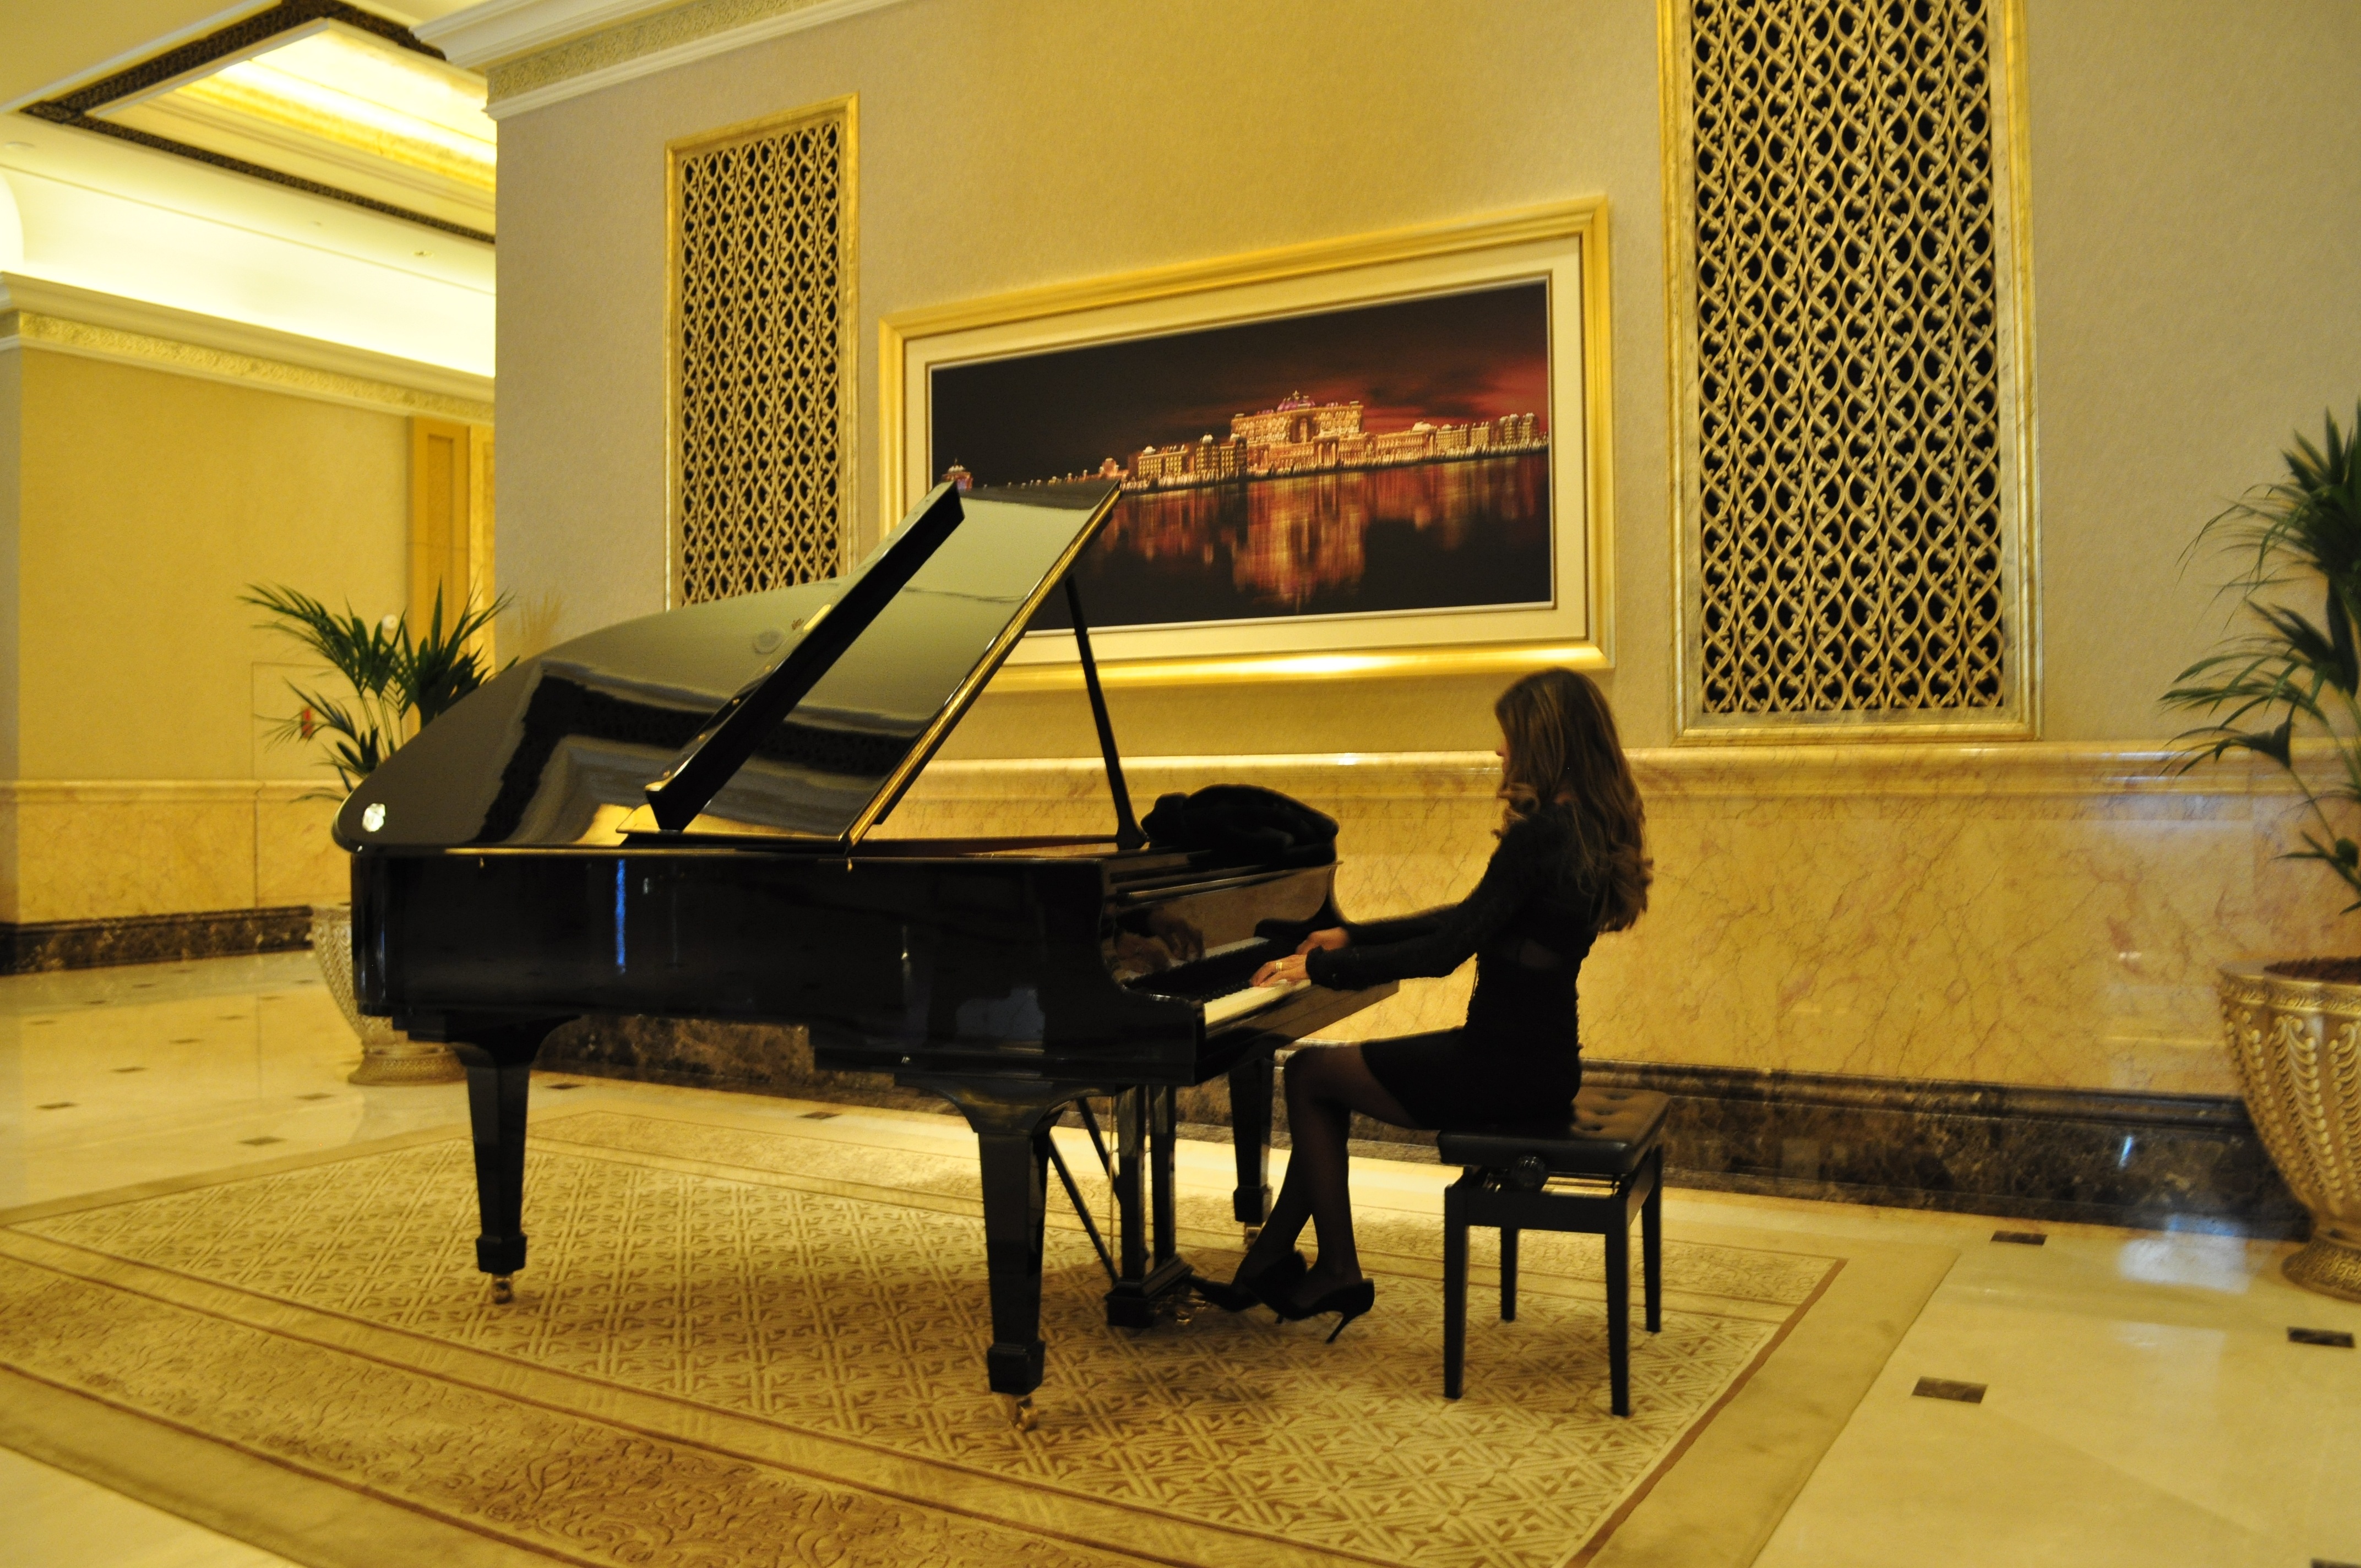
music, woman, keyboard, technology, home, piano, living room, playing, musical instrument, interior design, luxury, design, tourist attraction, abu dhabi, string instrument, emirates palace hotel, electronic device